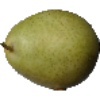
Label: Pear 1